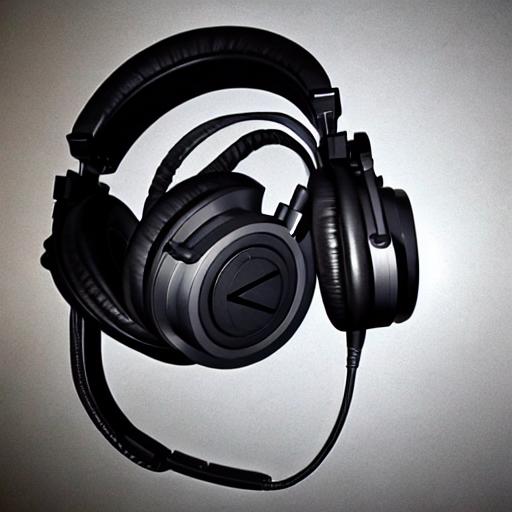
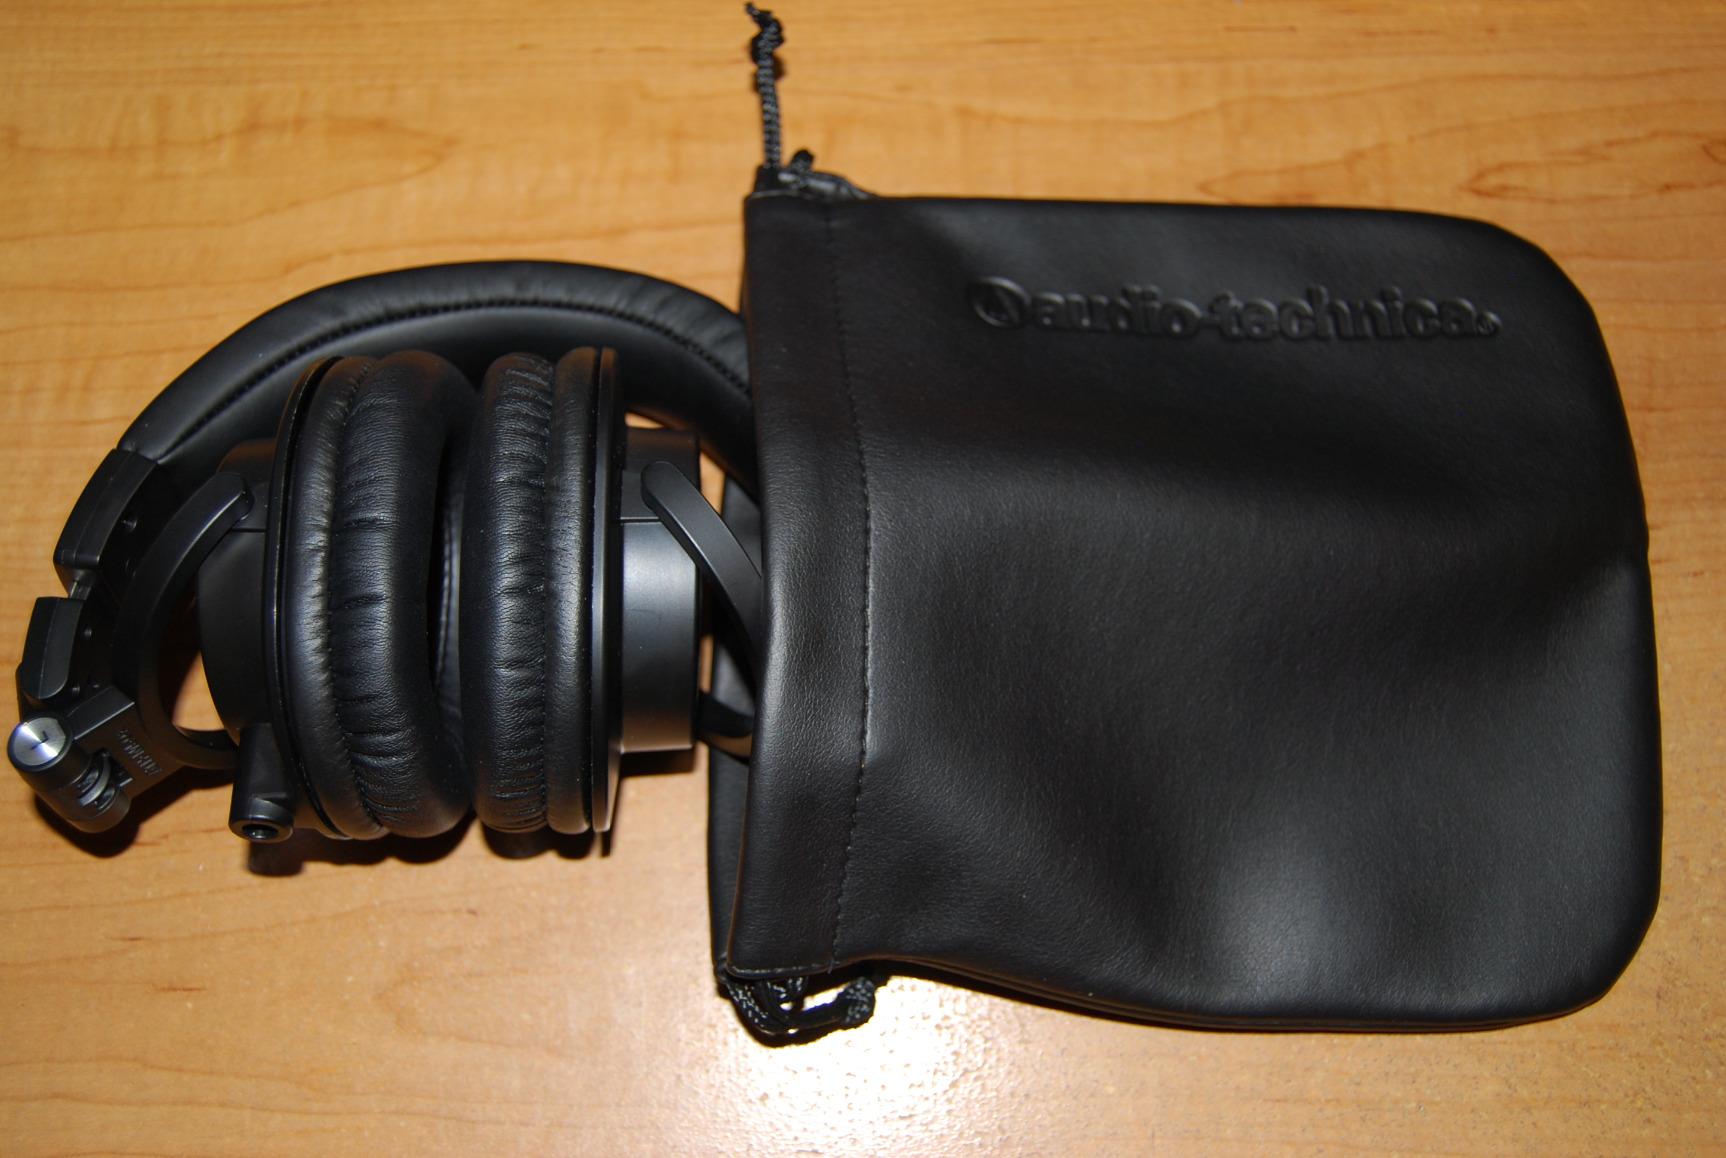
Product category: headphones
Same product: no